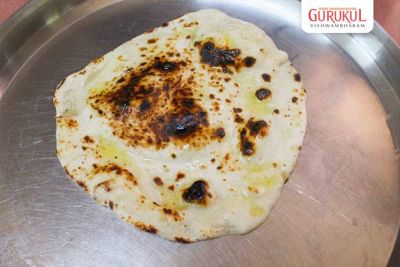
Dish: butter_naan